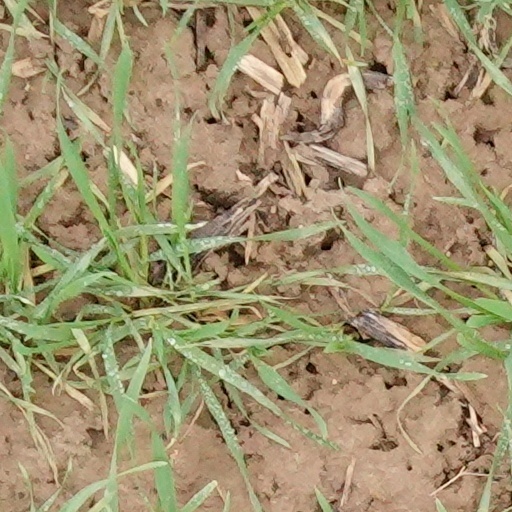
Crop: wheat